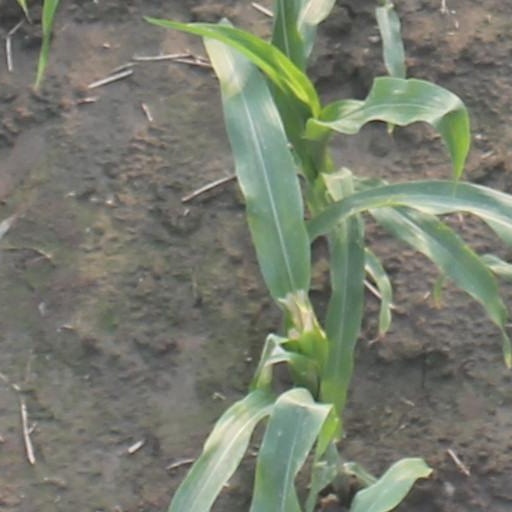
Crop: maize; corn